Bayin Htwe

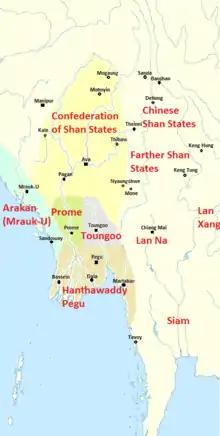
Political Map of Burma (Myanmar) in 1530

Bayin Htwe was a son of Thado Minsaw who proclaimed independence of his minor kingdom from Ava in 1482. Htwe ascended the throne in 1526 after his father's death. His formal title was Thiri Thudhamma Yaza (သီရိသုဓမ္မရာဇာ). The new king soon incurred the wrath of Saw Lon, the leader of Confederation of Shan States because he did not send help in the Confederation's war against Ava in 1526–1527. His father had been an ally of Lon, and sent troops in their 1524–1525 assault on Ava. In 1532, Lon and his Confederation armies (12,000 troops, 800 horses and 30 elephants) laid siege to Prome. Htwe surrendered in late 1532, and was sent to Dabayin in Upper Burma in exile. Htwe's son Narapati was appointed vassal king.